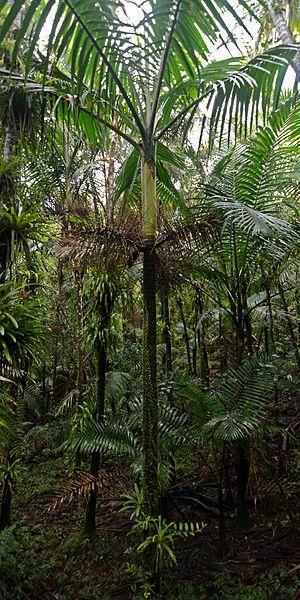
Gaussia attenuata est une espèce de plantes de la famille des Arecaceae.